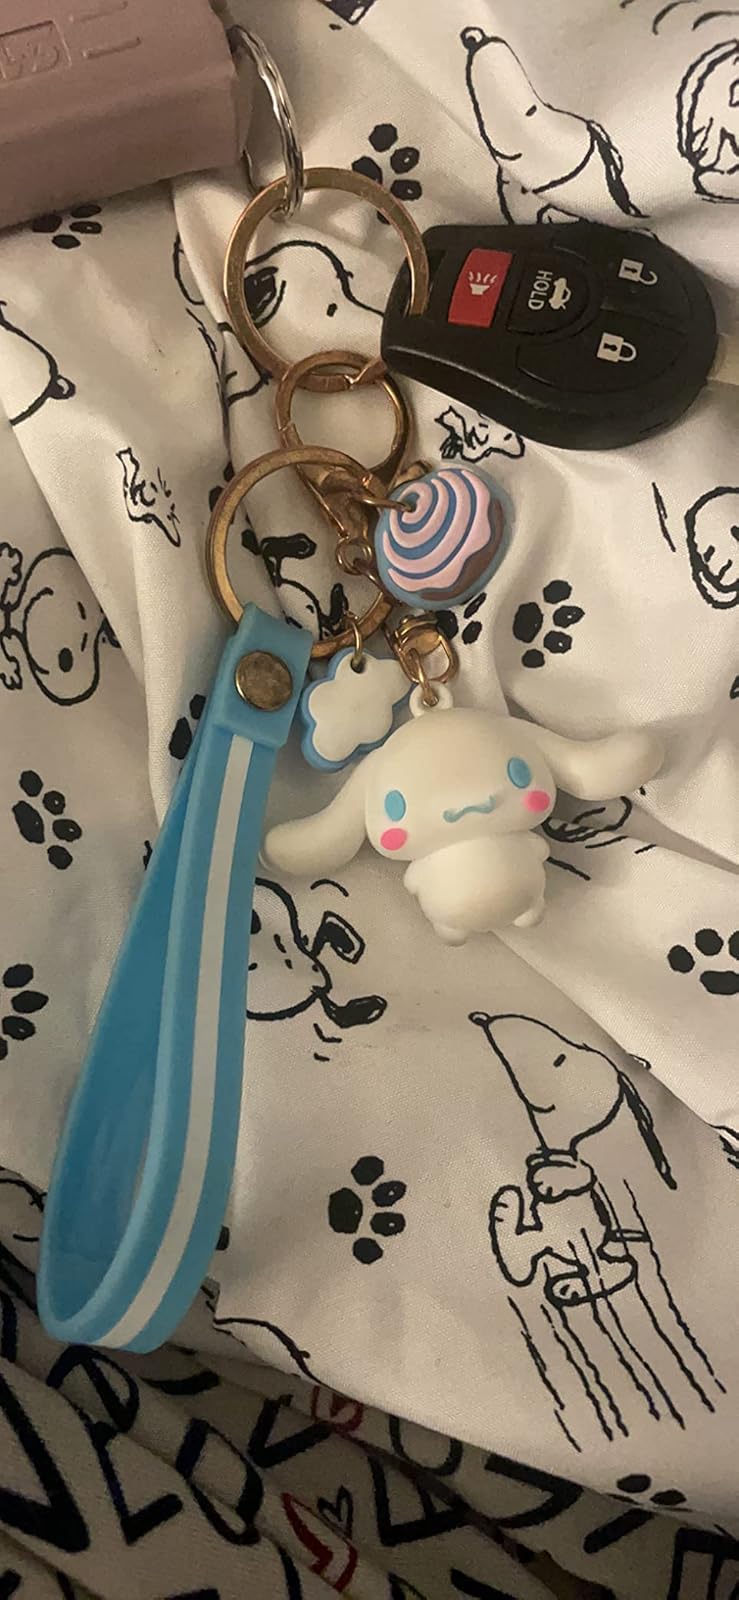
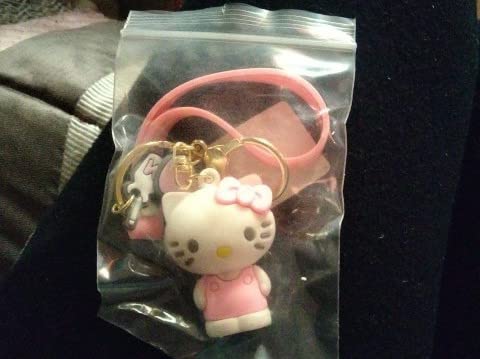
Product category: accessories_keychain
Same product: no